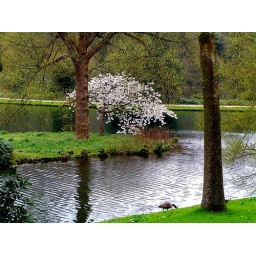
Magnolia tree in blossom on a small island in the lake at Stourhead, National Trust Site, Wiltshire, UK